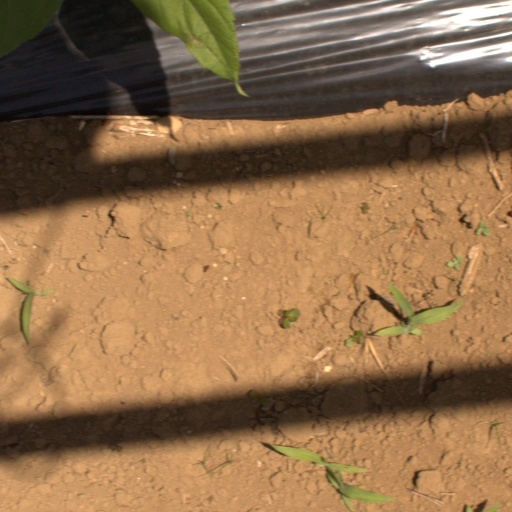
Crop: Jerusalem artichoke